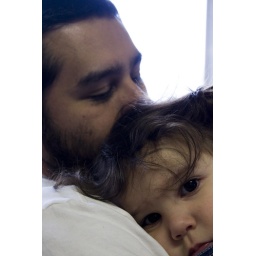
Up in the office working on Lana's computer I figured I'd play with my shutter remote and gorillapod.